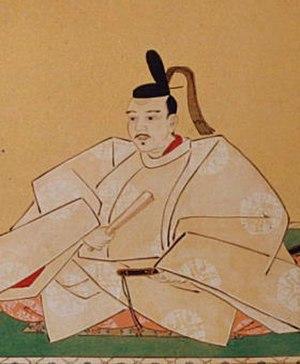
Ikeda Terumasa est un daimyo du début de l'époque d'Edo. Son titre de cour est Musashi no kami. Terumasa est aussi connu sous le surnom Saigoku no shogun c'est-à-dire « Le shogun de l'ouest du Japon ».